Majlis Ghorfat Umm Al Sheif

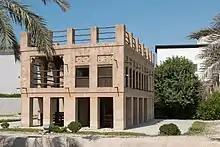
The Majlis Ghorfat Umm Al Sheif in Jumeirah 2, Dubai.

The Majlis Ghorfat Umm Al Sheif is the preserved summerhouse, or "majlis", of the former Ruler of Dubai, United Arab Emirates, Sheikh Rashid bin Saeed Al Maktoum. Located in the Dubai suburb of Jumeirah 2, the "majlis" is preserved today as a heritage site.